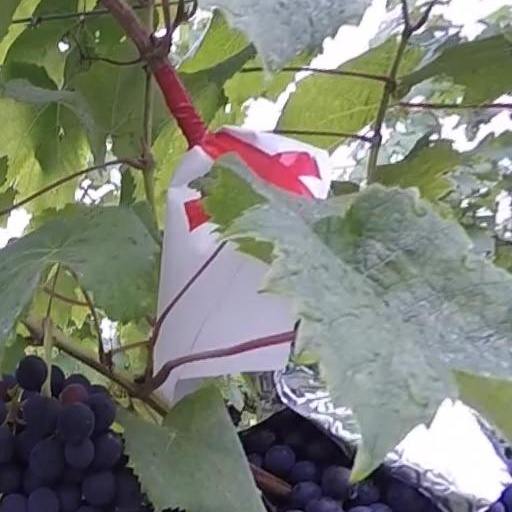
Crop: grape